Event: Ecuador Earthquake
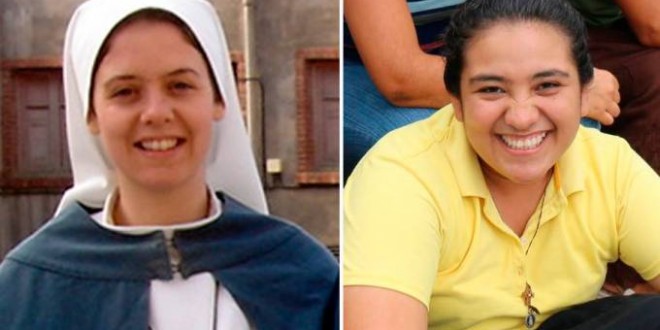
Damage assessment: no_damage